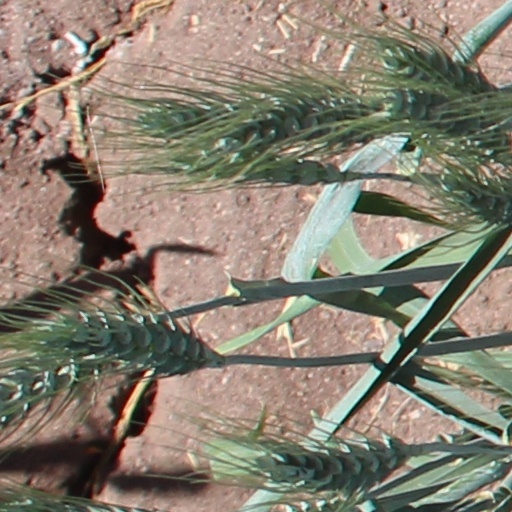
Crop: wheat